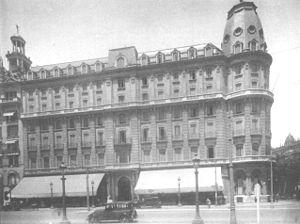
Enric Sagnier i Villavecchia, né le 21 mars 1858 à Barcelone et mort le 1ᵉʳ septembre 1931 dans cette même ville, est un architecte catalan.